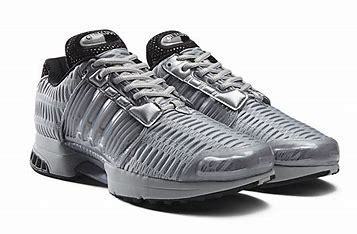
Brand: Adidas
Model: Climacool 1